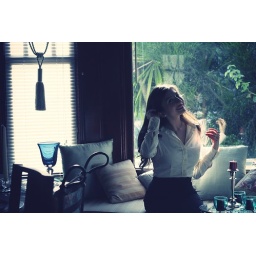
Waiting for a friend, sitting on in my bay window